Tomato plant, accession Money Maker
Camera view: horizontal (90 deg, fisheye); turntable rotation: 0 degrees
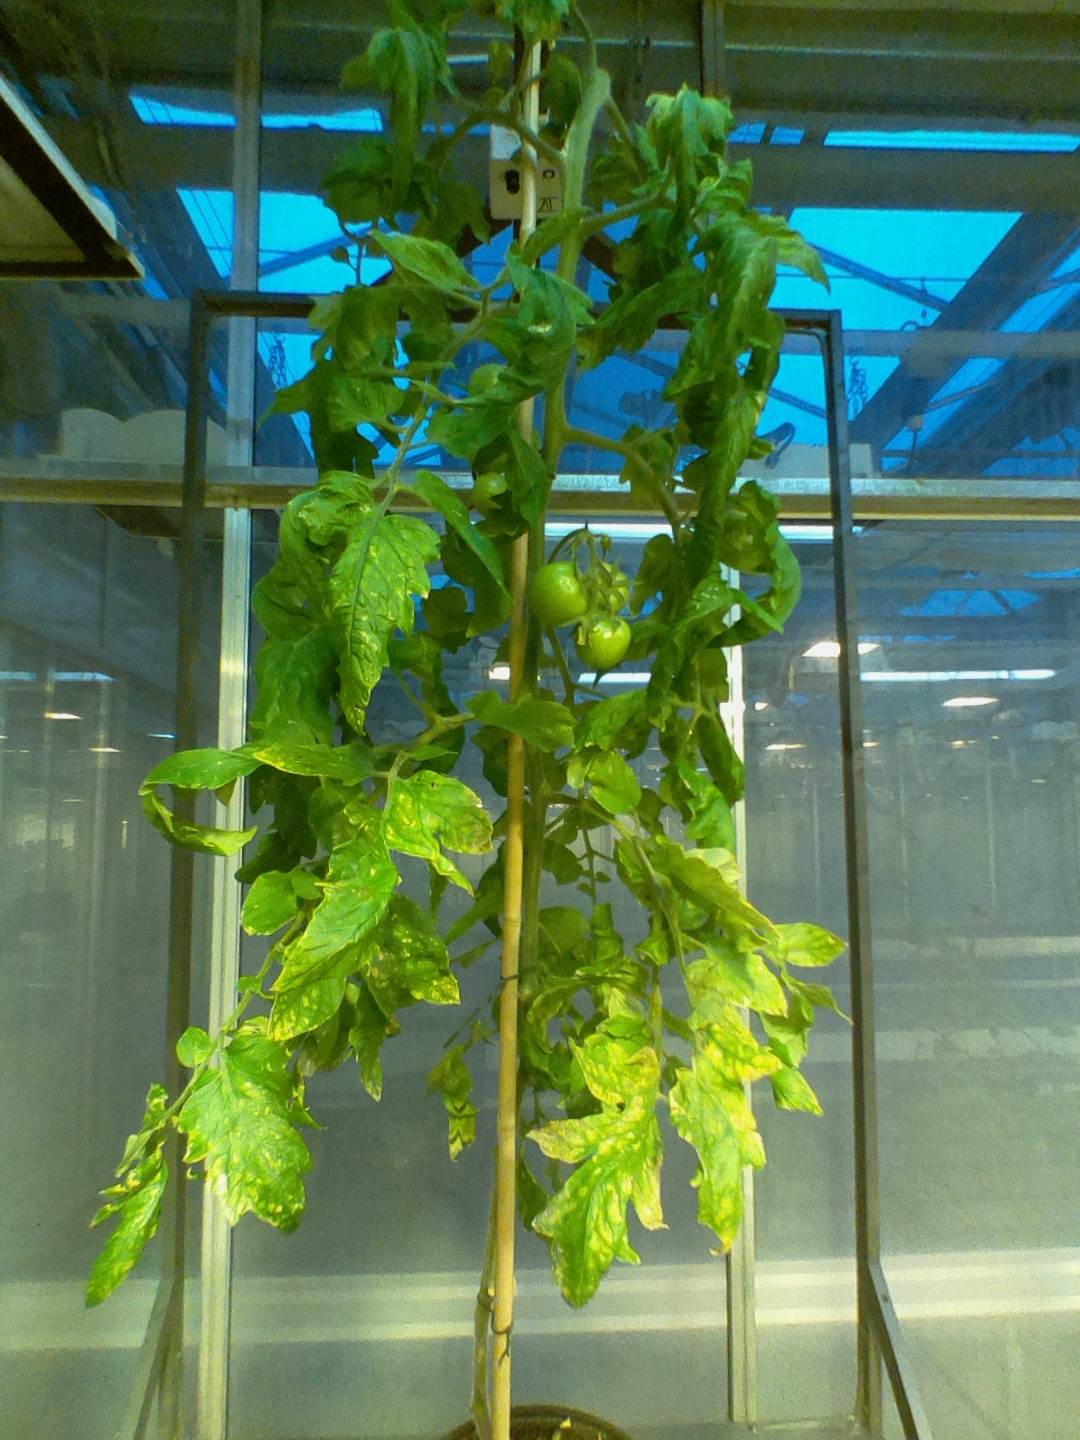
BBCH growth stage 78: 80% -90% of final fruit size